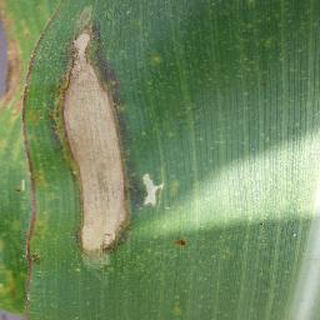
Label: corn_northern_leaf_blight